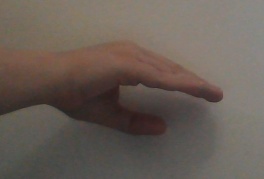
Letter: jeem